Fatty Taylor

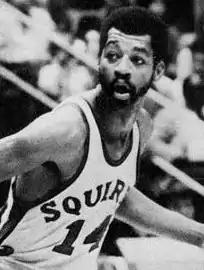

Roland Morris "Fatty" Taylor (March 13, 1946 – December 7, 2017) was an American professional basketball player. A 6’0" guard born in Washington, D.C., and an alum of La Salle University, Taylor joined the American Basketball Association in 1969. After one year playing for the Washington Capitals, he moved on to the Virginia Squires, with whom he spent the prime of his career, tallying 3,495 points, 1,737 assists, and 1,715 rebounds in five seasons. Taylor became known as one of the few outstanding defensive players in a league known primarily for a "run-and-gun" style. On the Squires Taylor played with former or later NBA stars including Adrian Smith, "Jumbo" Jim Eakins and Julius "Doctor J" Erving. For one-and-a-half seasons Taylor was a teammate of George Gervin, and Taylor has been credited with coining Gervin's nickname "The Iceman" (he first called Gervin "Iceberg Slim", which gradually developed into the more familiar nickname). Taylor spent one season in the NBA (1976–77) as a member of the Denver Nuggets, and he retired in 1977 with combined ABA/NBA totals of 5,098 points, 2,563 assists, and 2,524 rebounds.